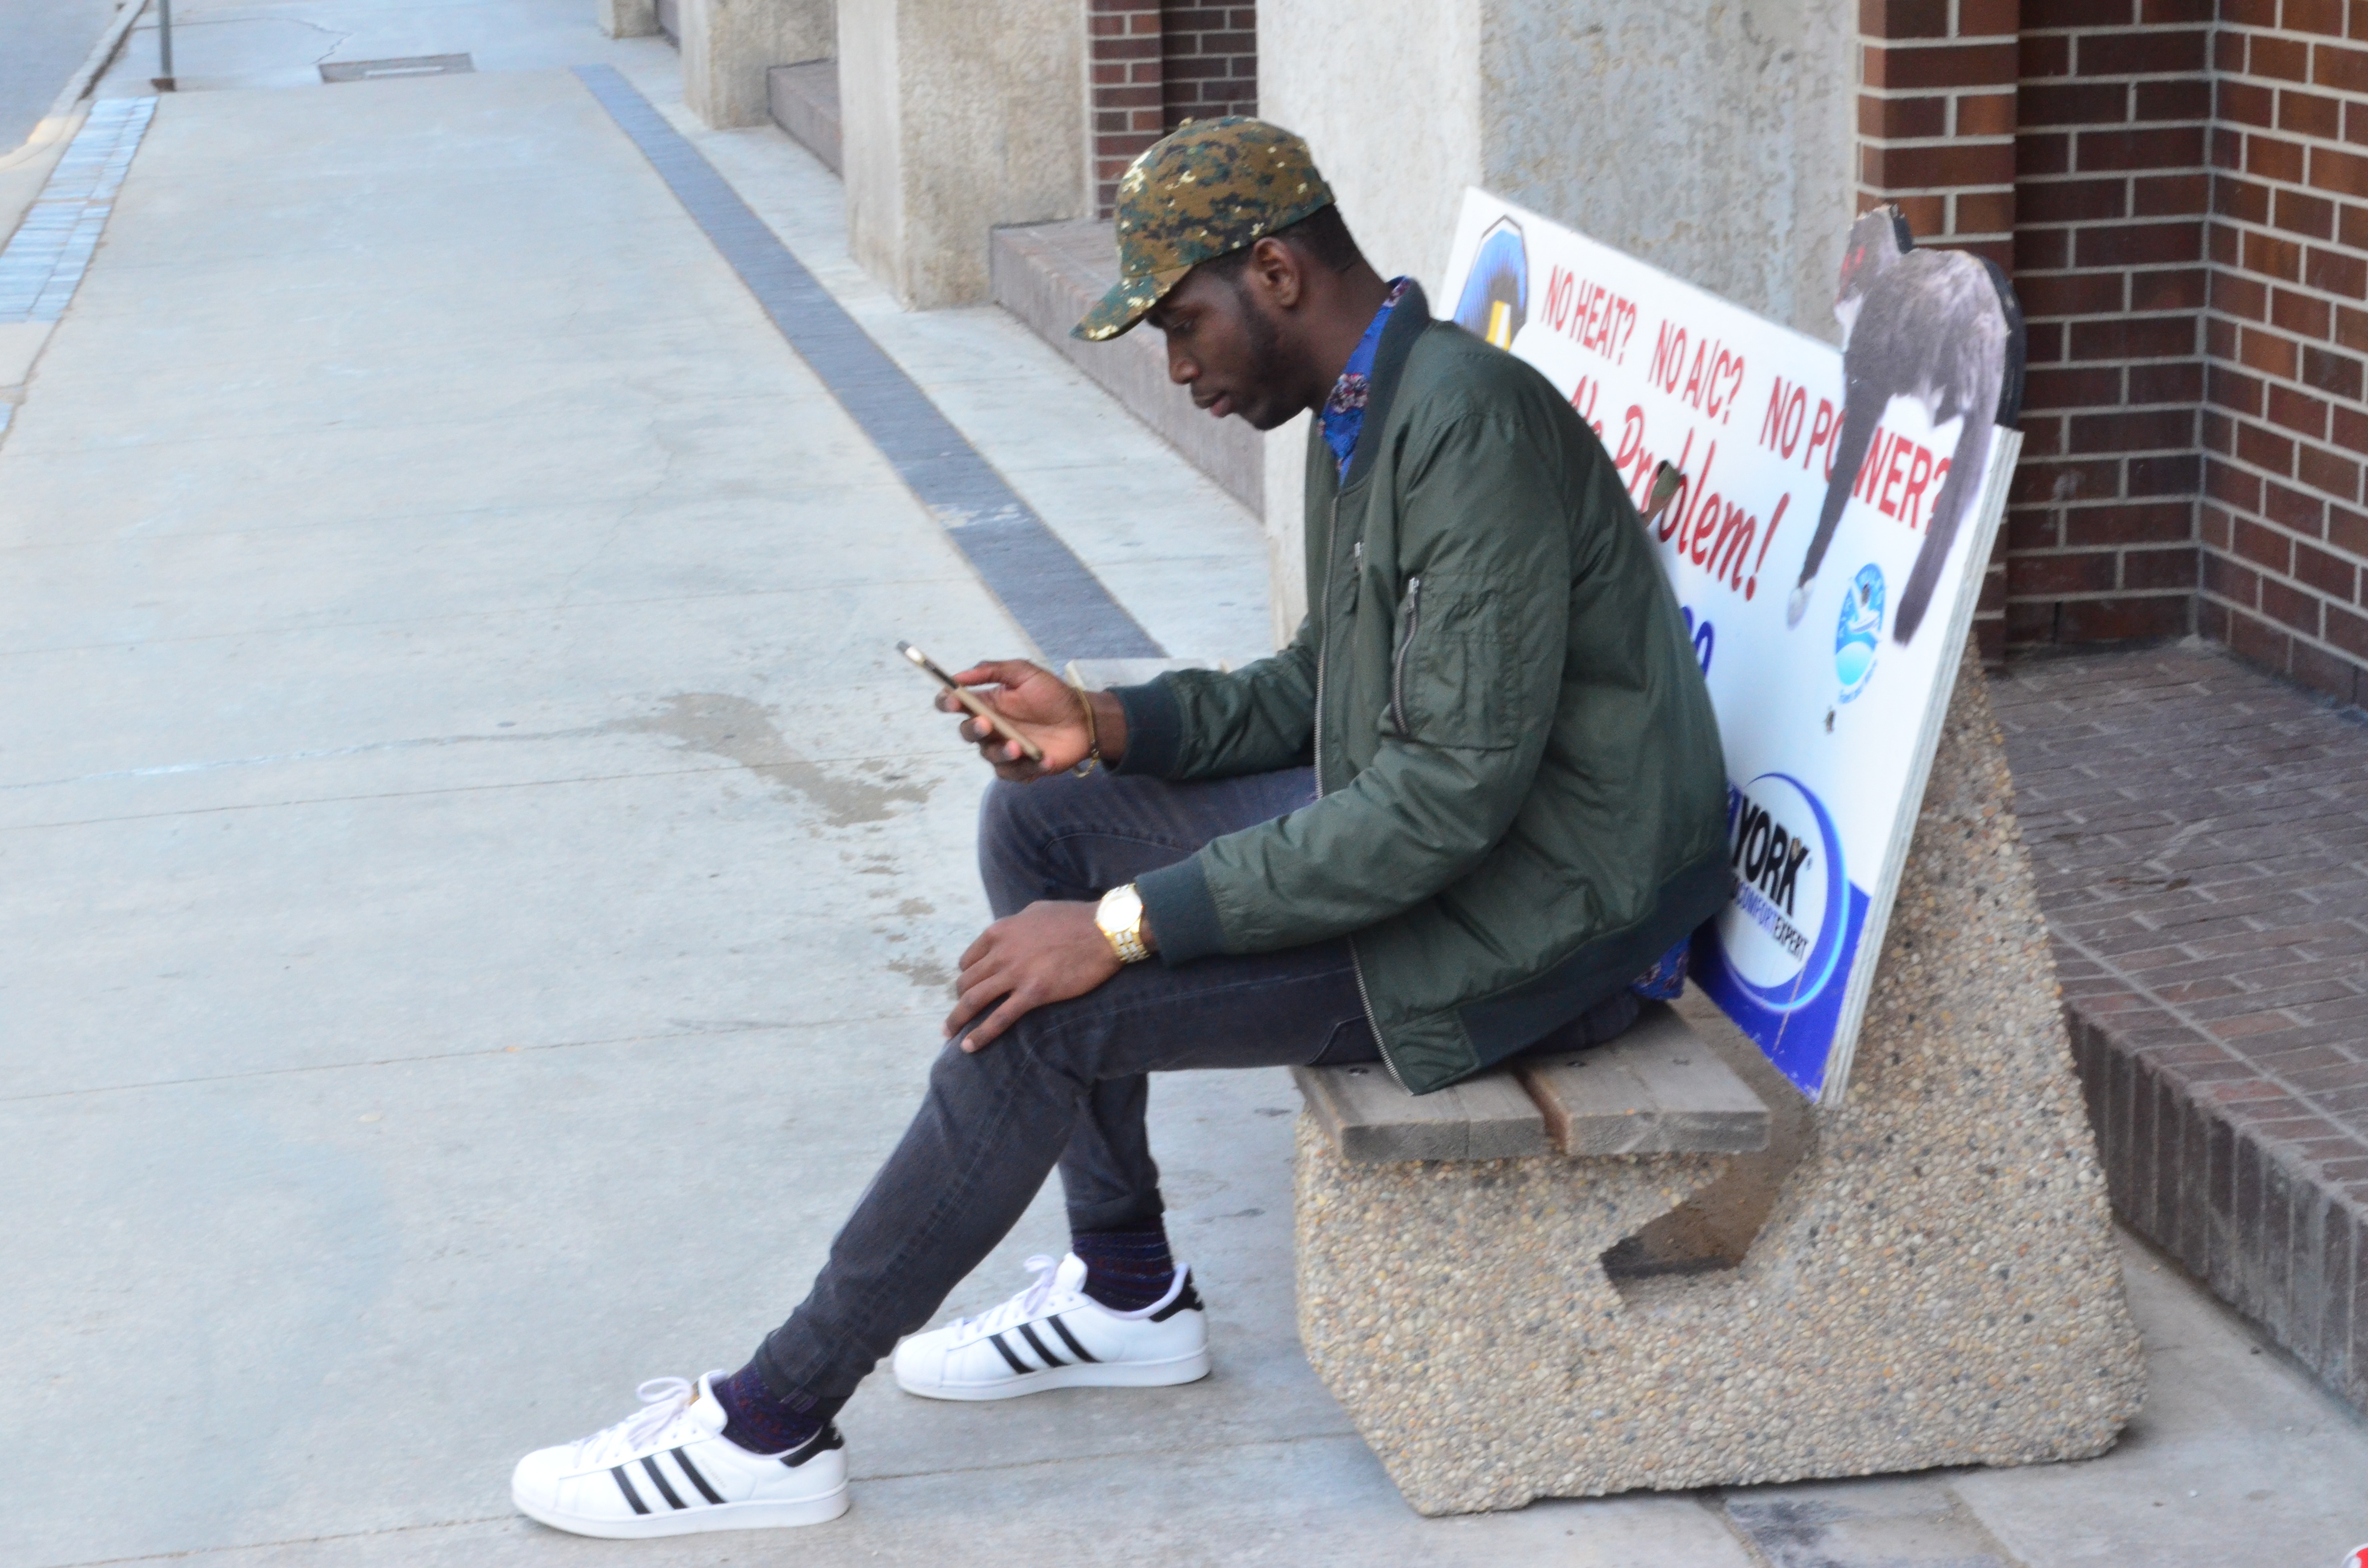
human action